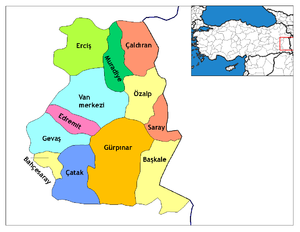
Saray, anciennement Mahmudiye, est un district et une ville de Turquie, située dans la province de Van, à 72 kilomètres de la préfecture Van, à proximité de la frontière avec l'Iran. En 2000, la population du district s'élève à 21 578 habitants et celle de la ville seule à 4 881 habitants.
Çaldıran est un district et une ville de Turquie, située dans la province de Van. En 2000, la population du district s'élève à 44 175 habitants et celle de la ville seule à 7 979 habitants. Le district a connu le record de froid en Turquie : -46,4°, le 9 janvier 1990.
Gürpınar, anciennement Hayots Tzor, est un district et une ville de Turquie, située dans la province de Van à 26 kilomètres de la préfecture Van. En 2000, la population du district s'élève à 37 226 habitants et celle de la ville seule à 6 211 habitants.
Edremit est un district et une ville de Turquie, située dans la province de Van, sur la rive sud du lac Van à 18 kilomètres de la préfecture Van. En 2000, la population du district s'élève à 18 005 habitants et celle de la ville seule à 6 481 habitants.
L'émigration des Kirghizes du Pamir afghan en Turquie est la migration, entre 1978 et 1983, d'un groupe d'Afghans de culture kirghize depuis les montagnes du petit Pamir, dans le tiers est du corridor du Wakhan en Afghanistan, jusqu'en Turquie où ils s'installent dans la région du lac de Van, en Anatolie orientale.